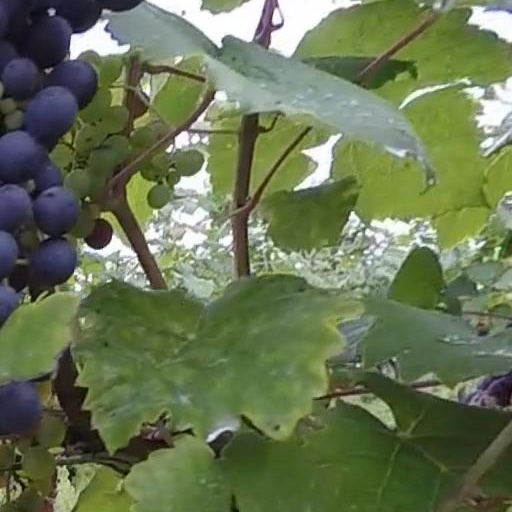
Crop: grape